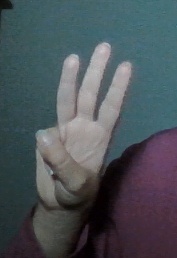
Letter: thaa